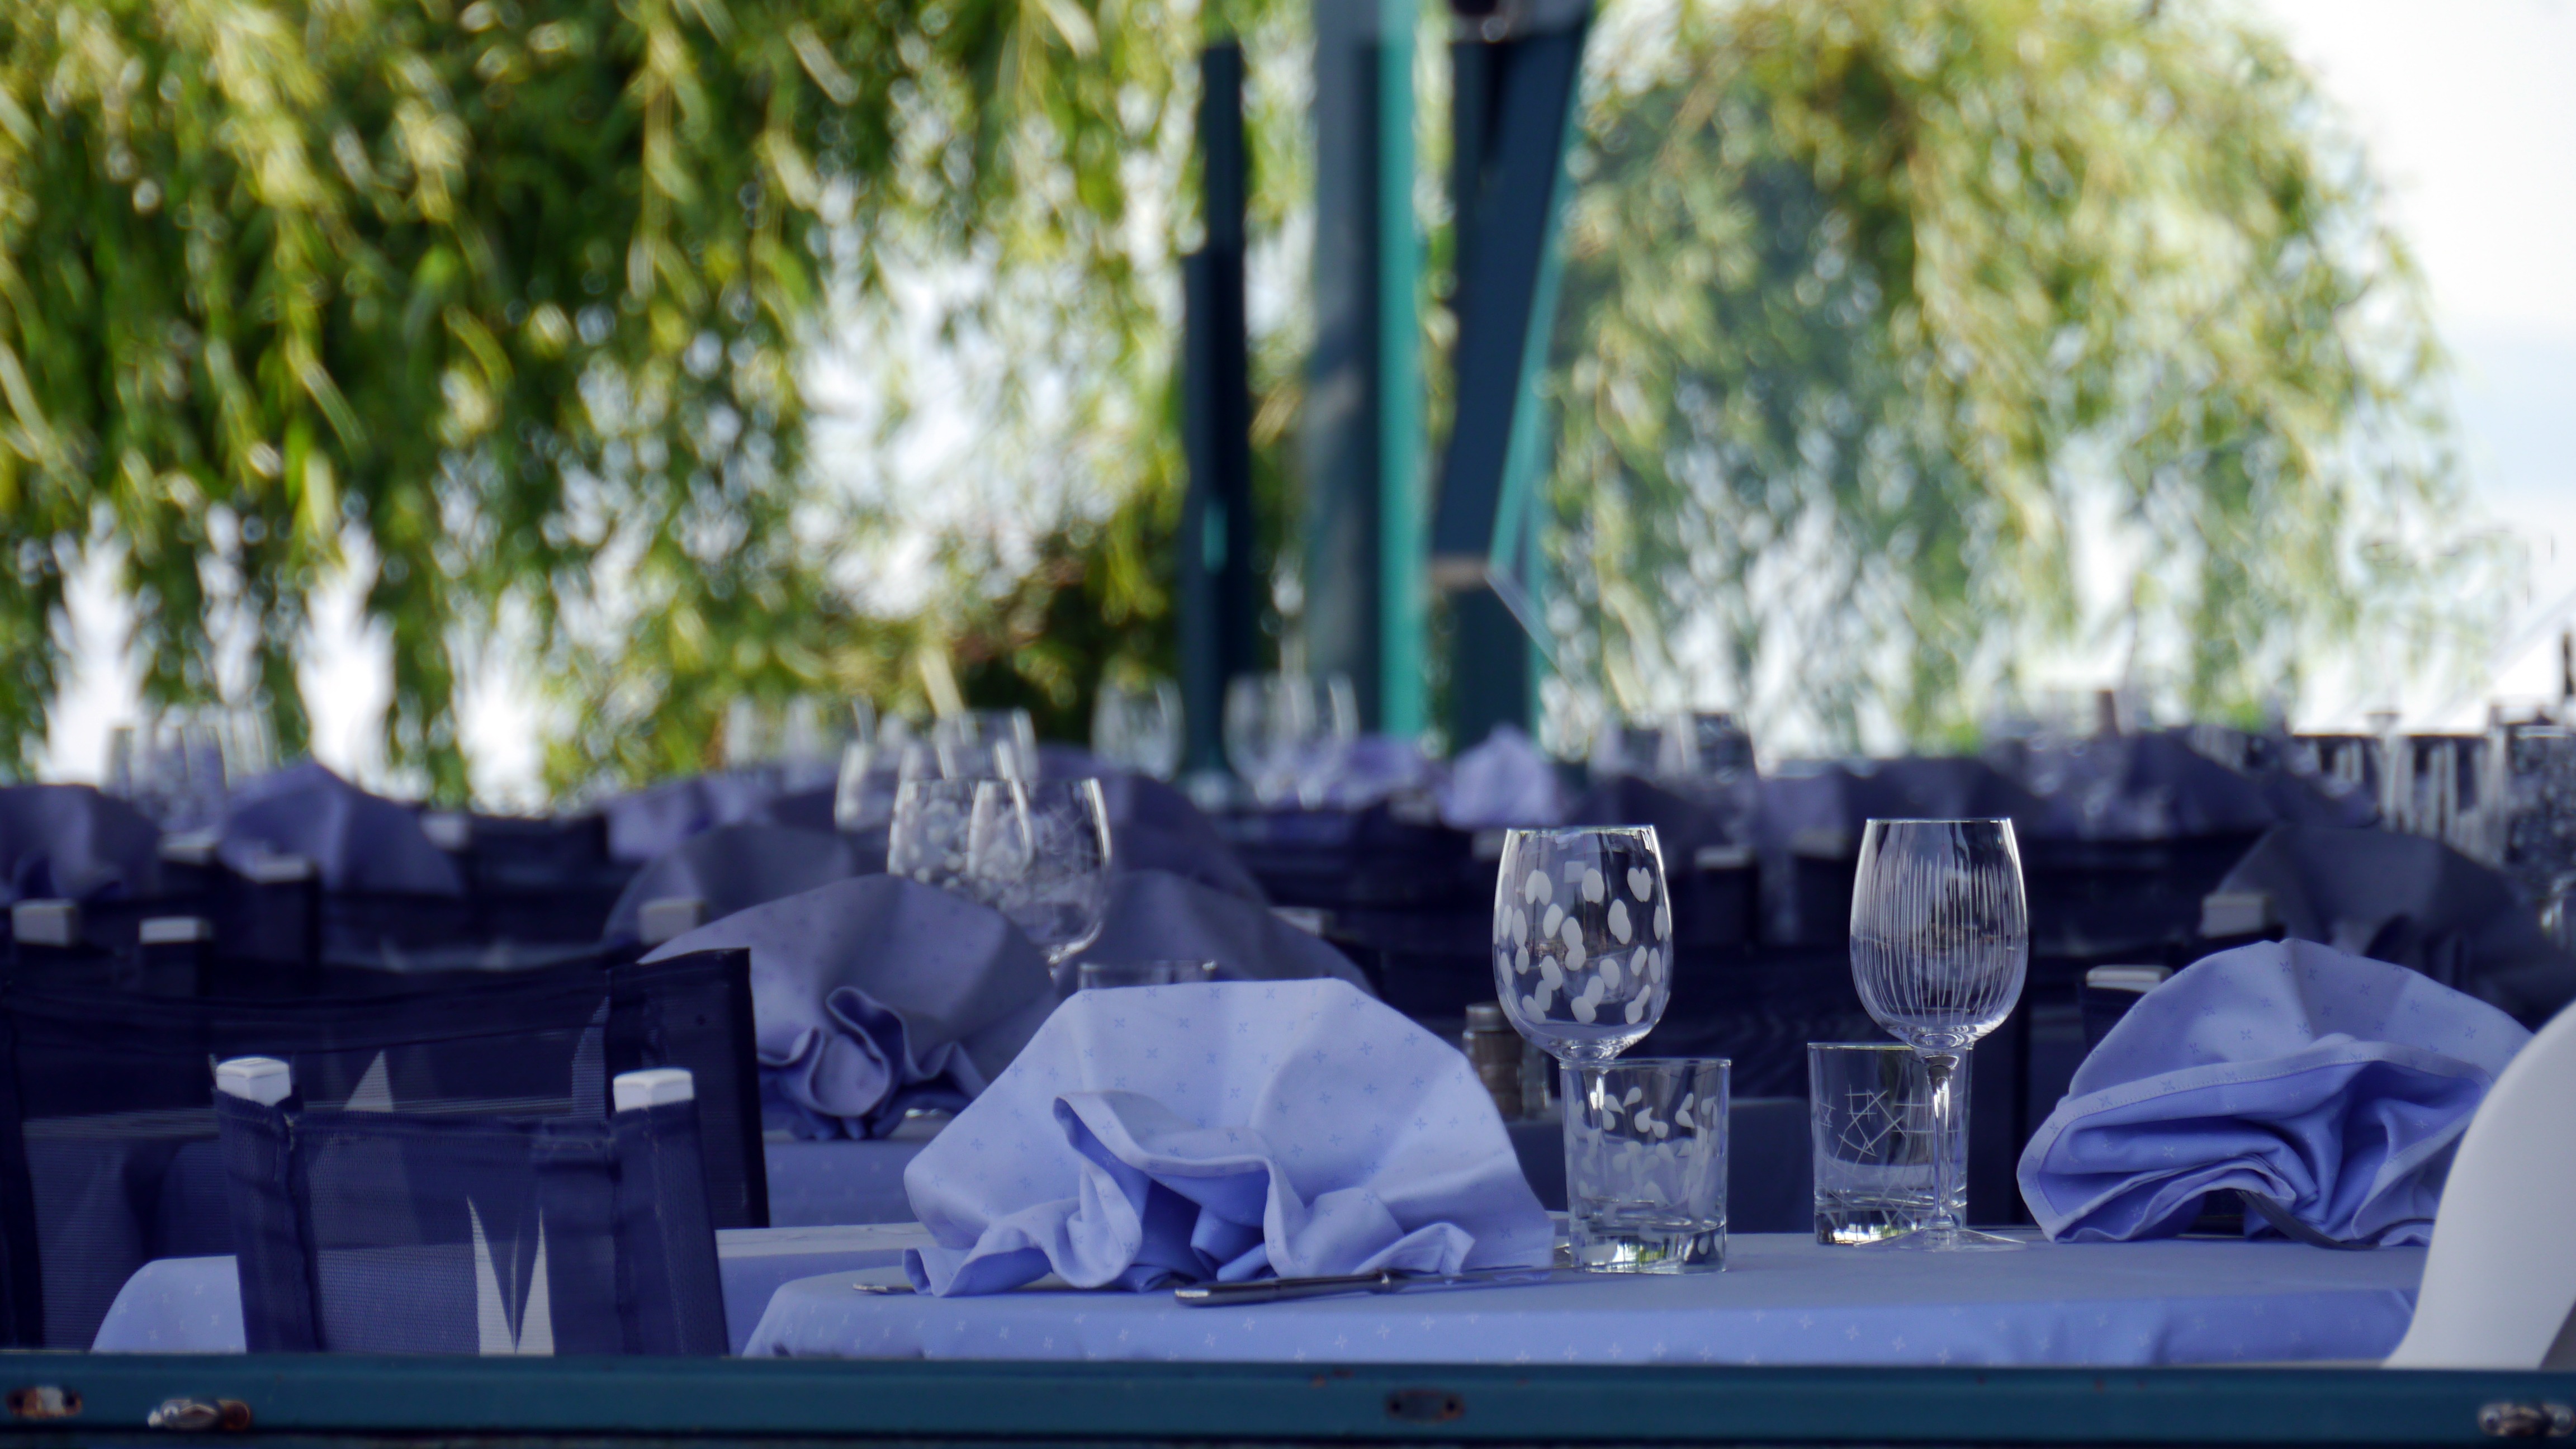
meal, blue, wedding, lunch, ceremony, glasses, colored, compilation, terit k